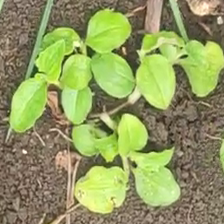
Weed species: Kena_(Commplina_benghalensio)